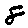
Label: 8